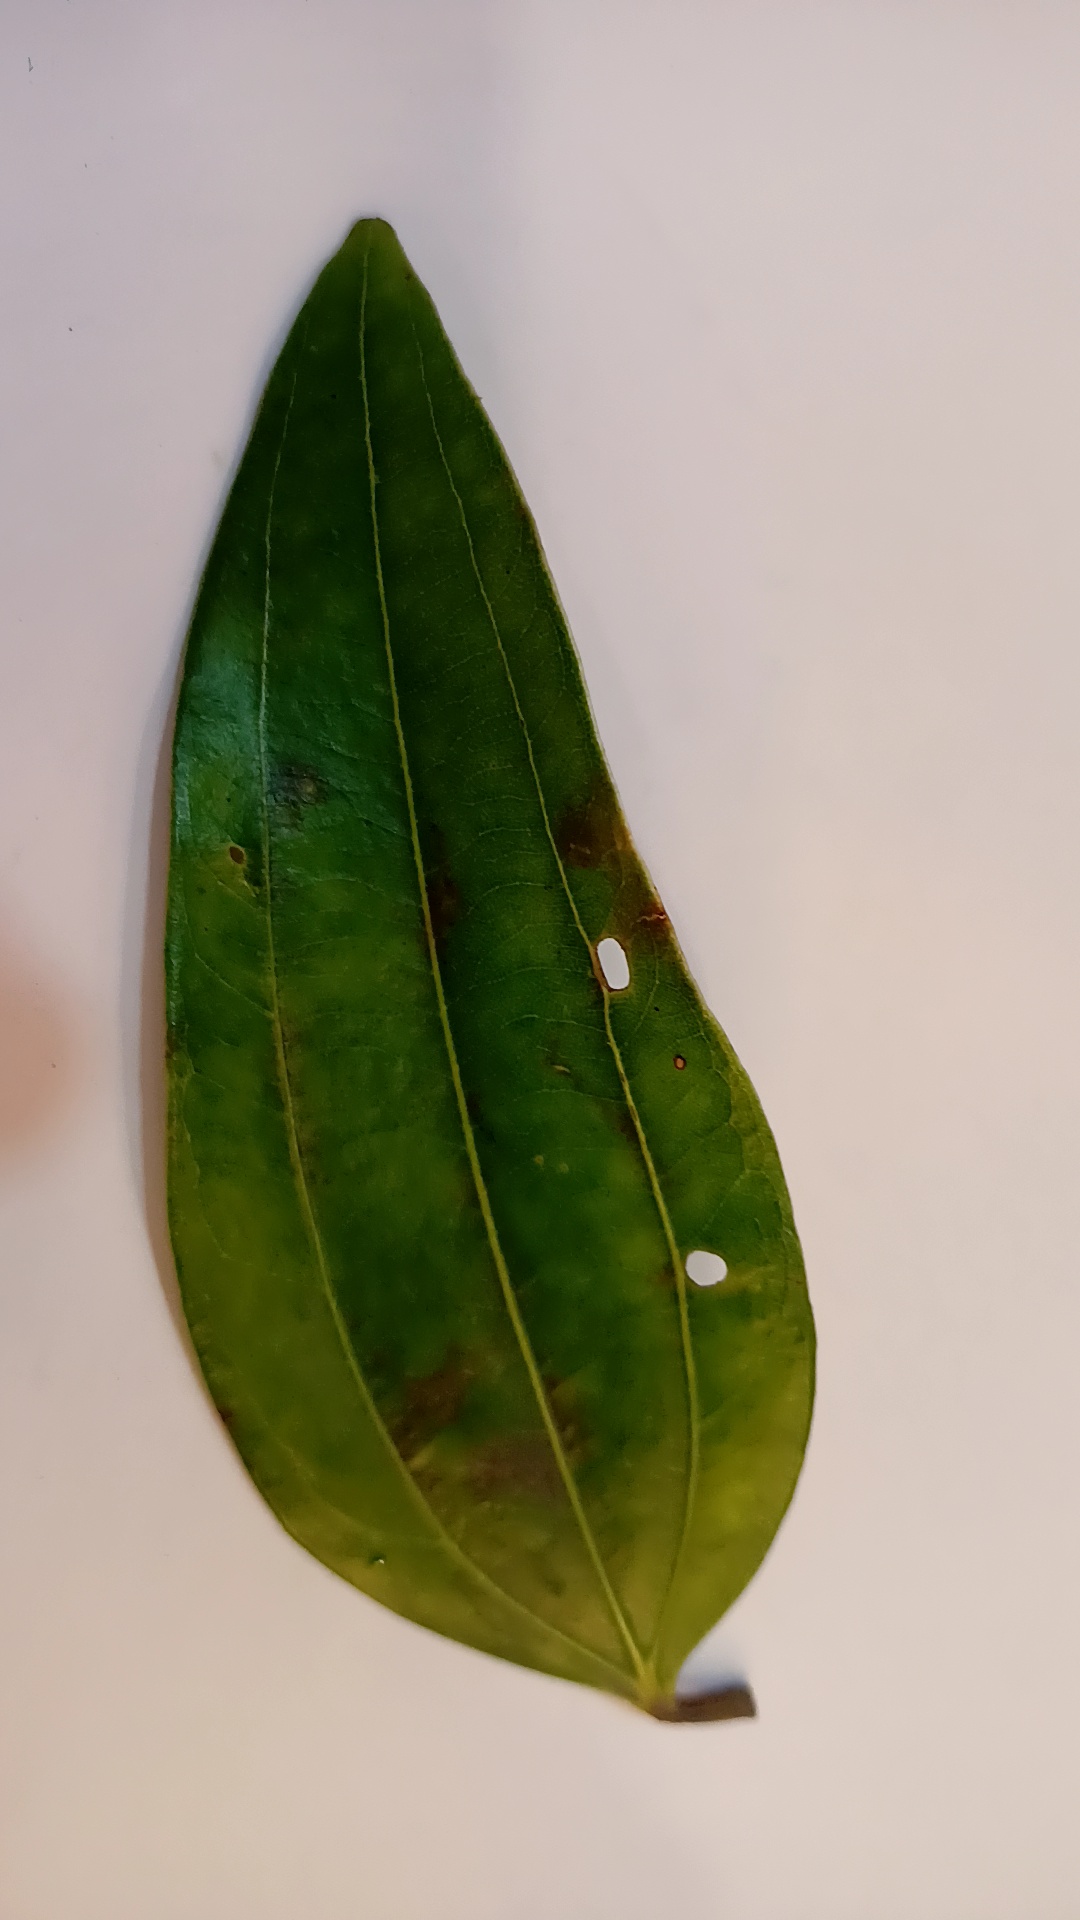
Label: Disease